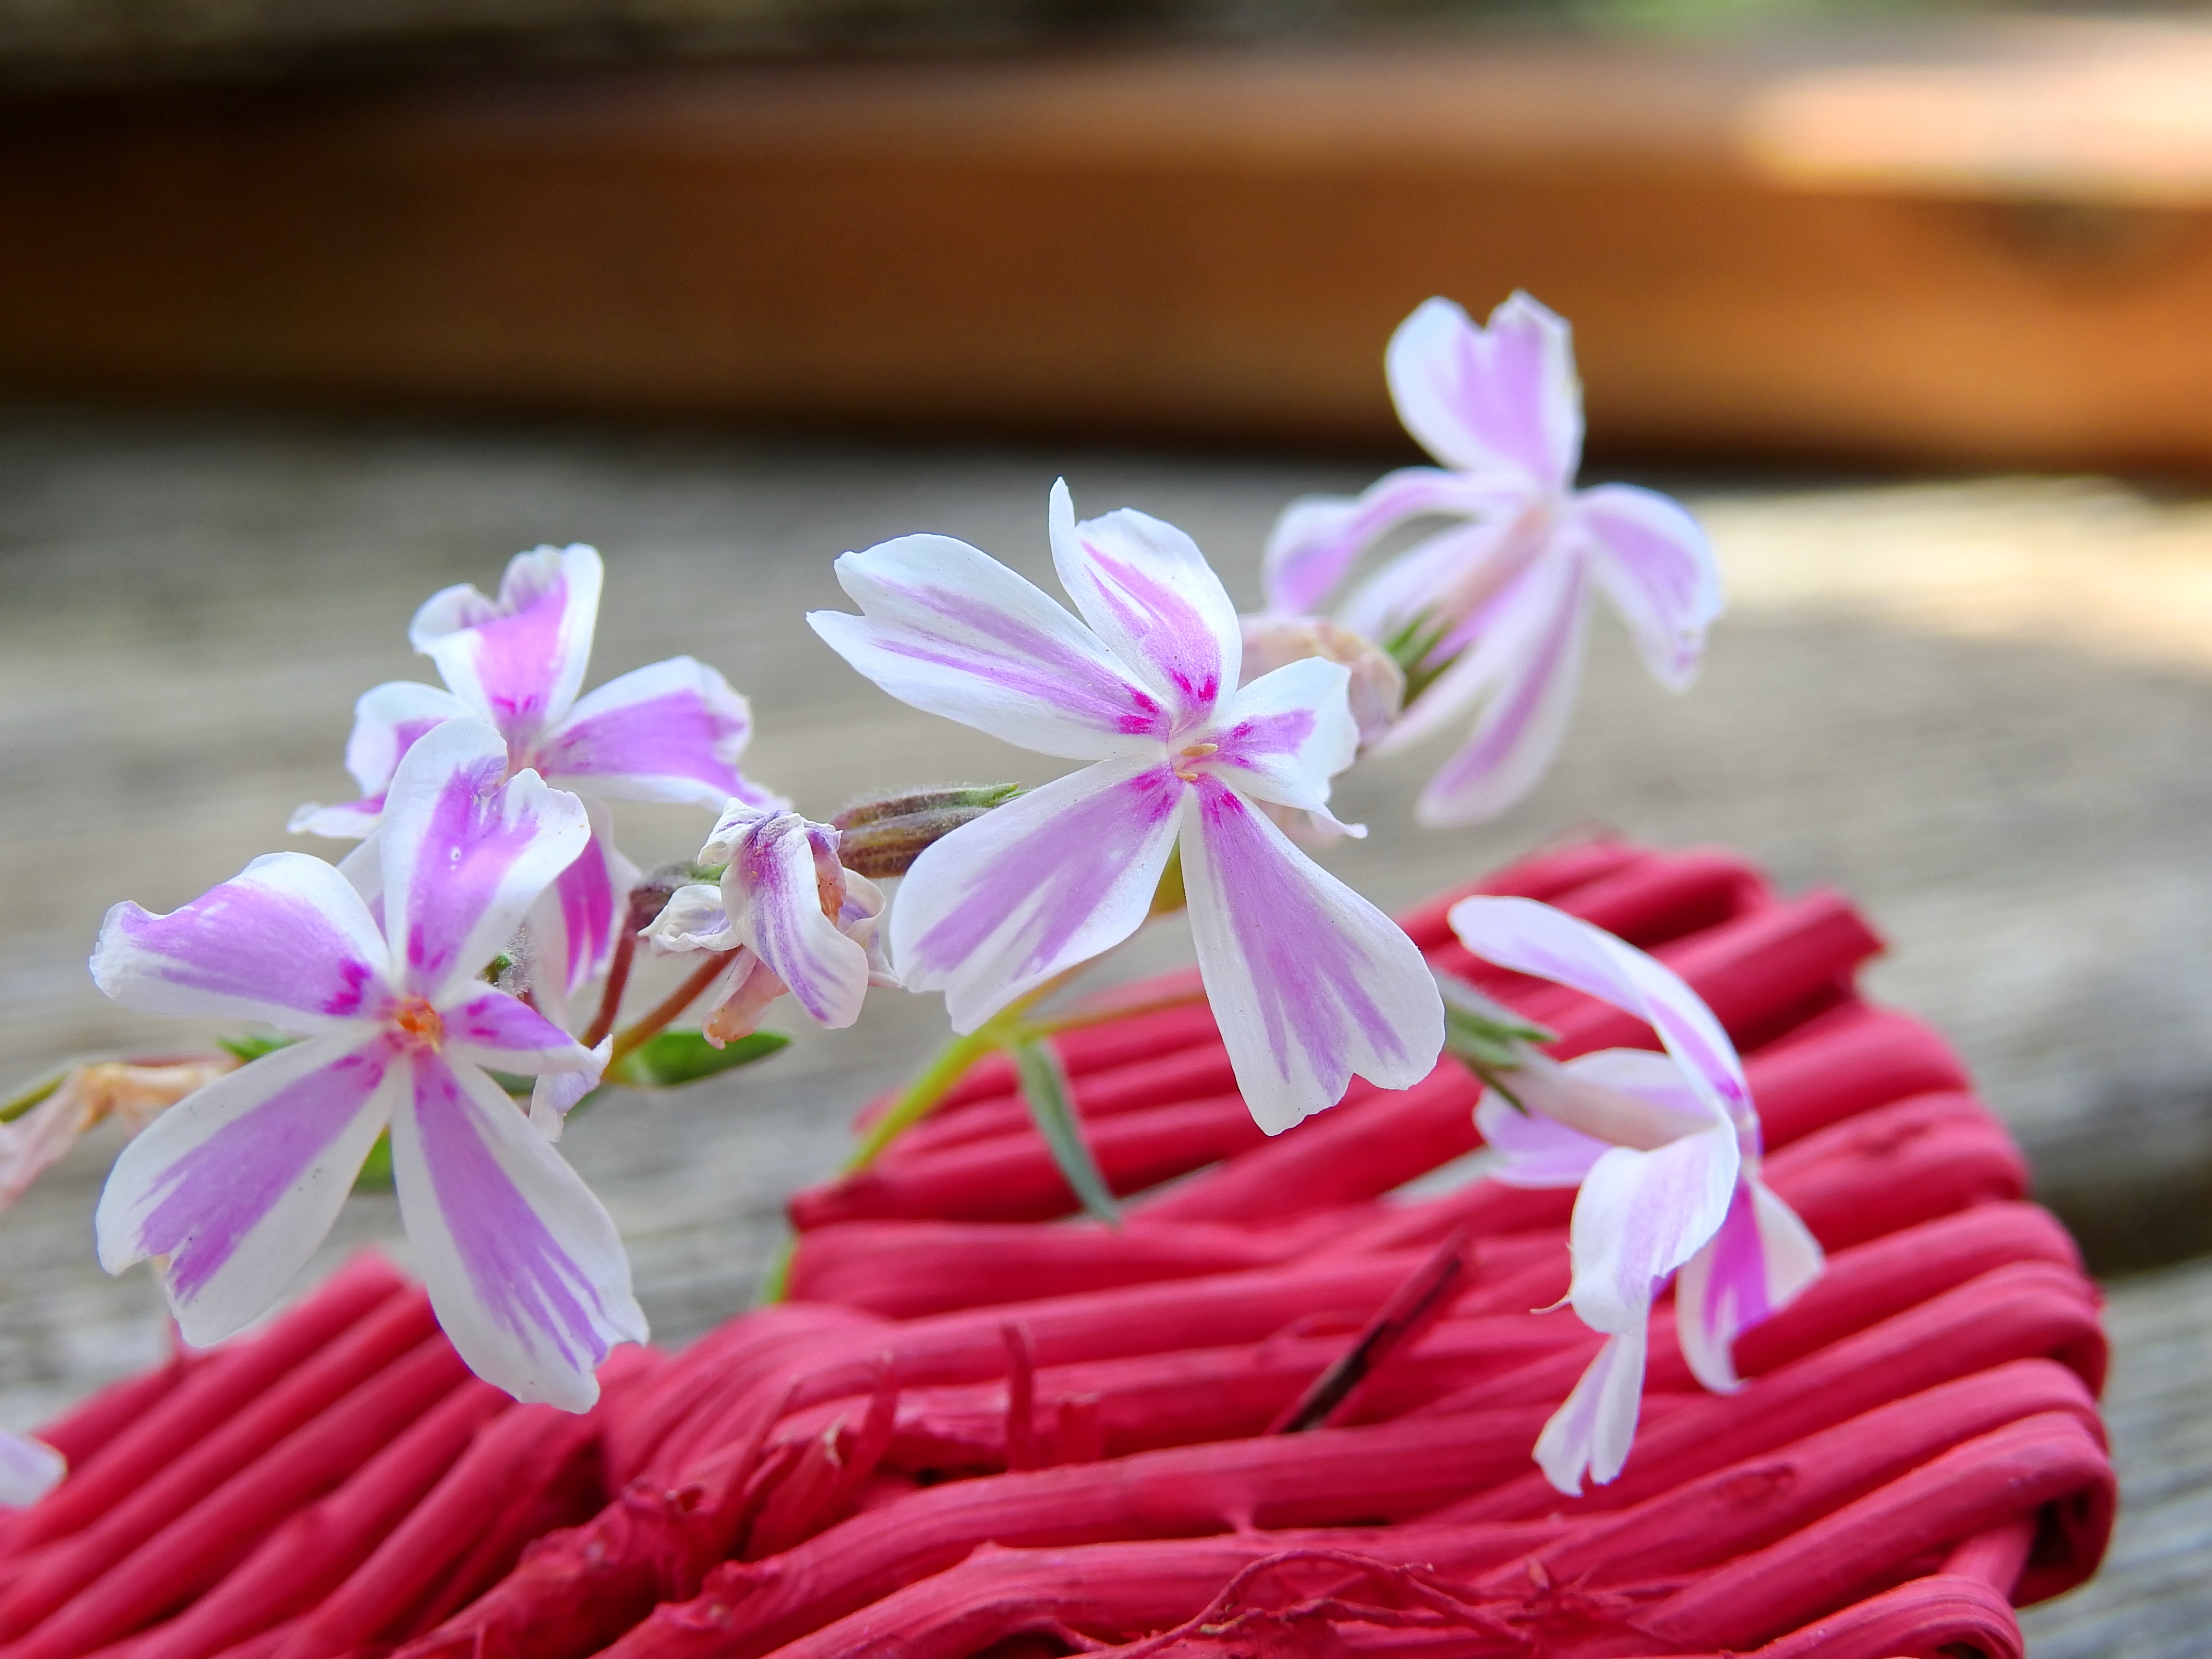
nature, blossom, plant, flower, petal, bloom, summer, spring, garden, pink, flora, hyacinth, phlox, macro photography, flowering plant, flower bouquet, land plant